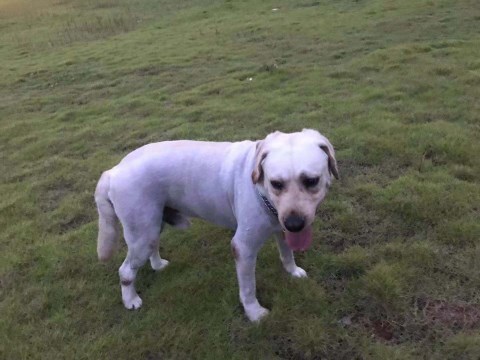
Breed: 3580-n000122-Labrador_retriever